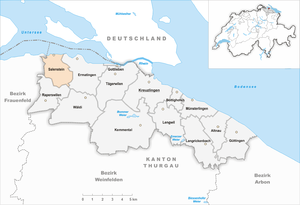
Salenstein est une commune suisse du canton de Thurgovie, située dans le district de Kreuzlingen.